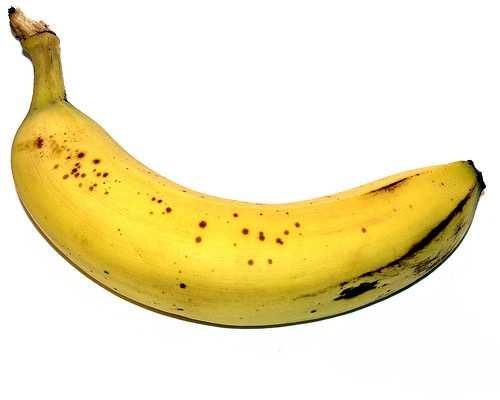
Label: Banana